Niagara Scow

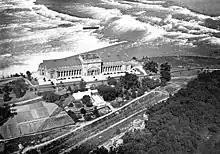
View of the Toronto Power House with the scow in the background, 1922

The Niagara Scow (also called the Old Scow or Iron Scow) is the unofficial name of the wreck of a small scow that brought two men perilously close to plunging over the Horseshoe Falls, the largest of the Niagara Falls, in 1918. The wreck can still be seen, upstream of the falls.